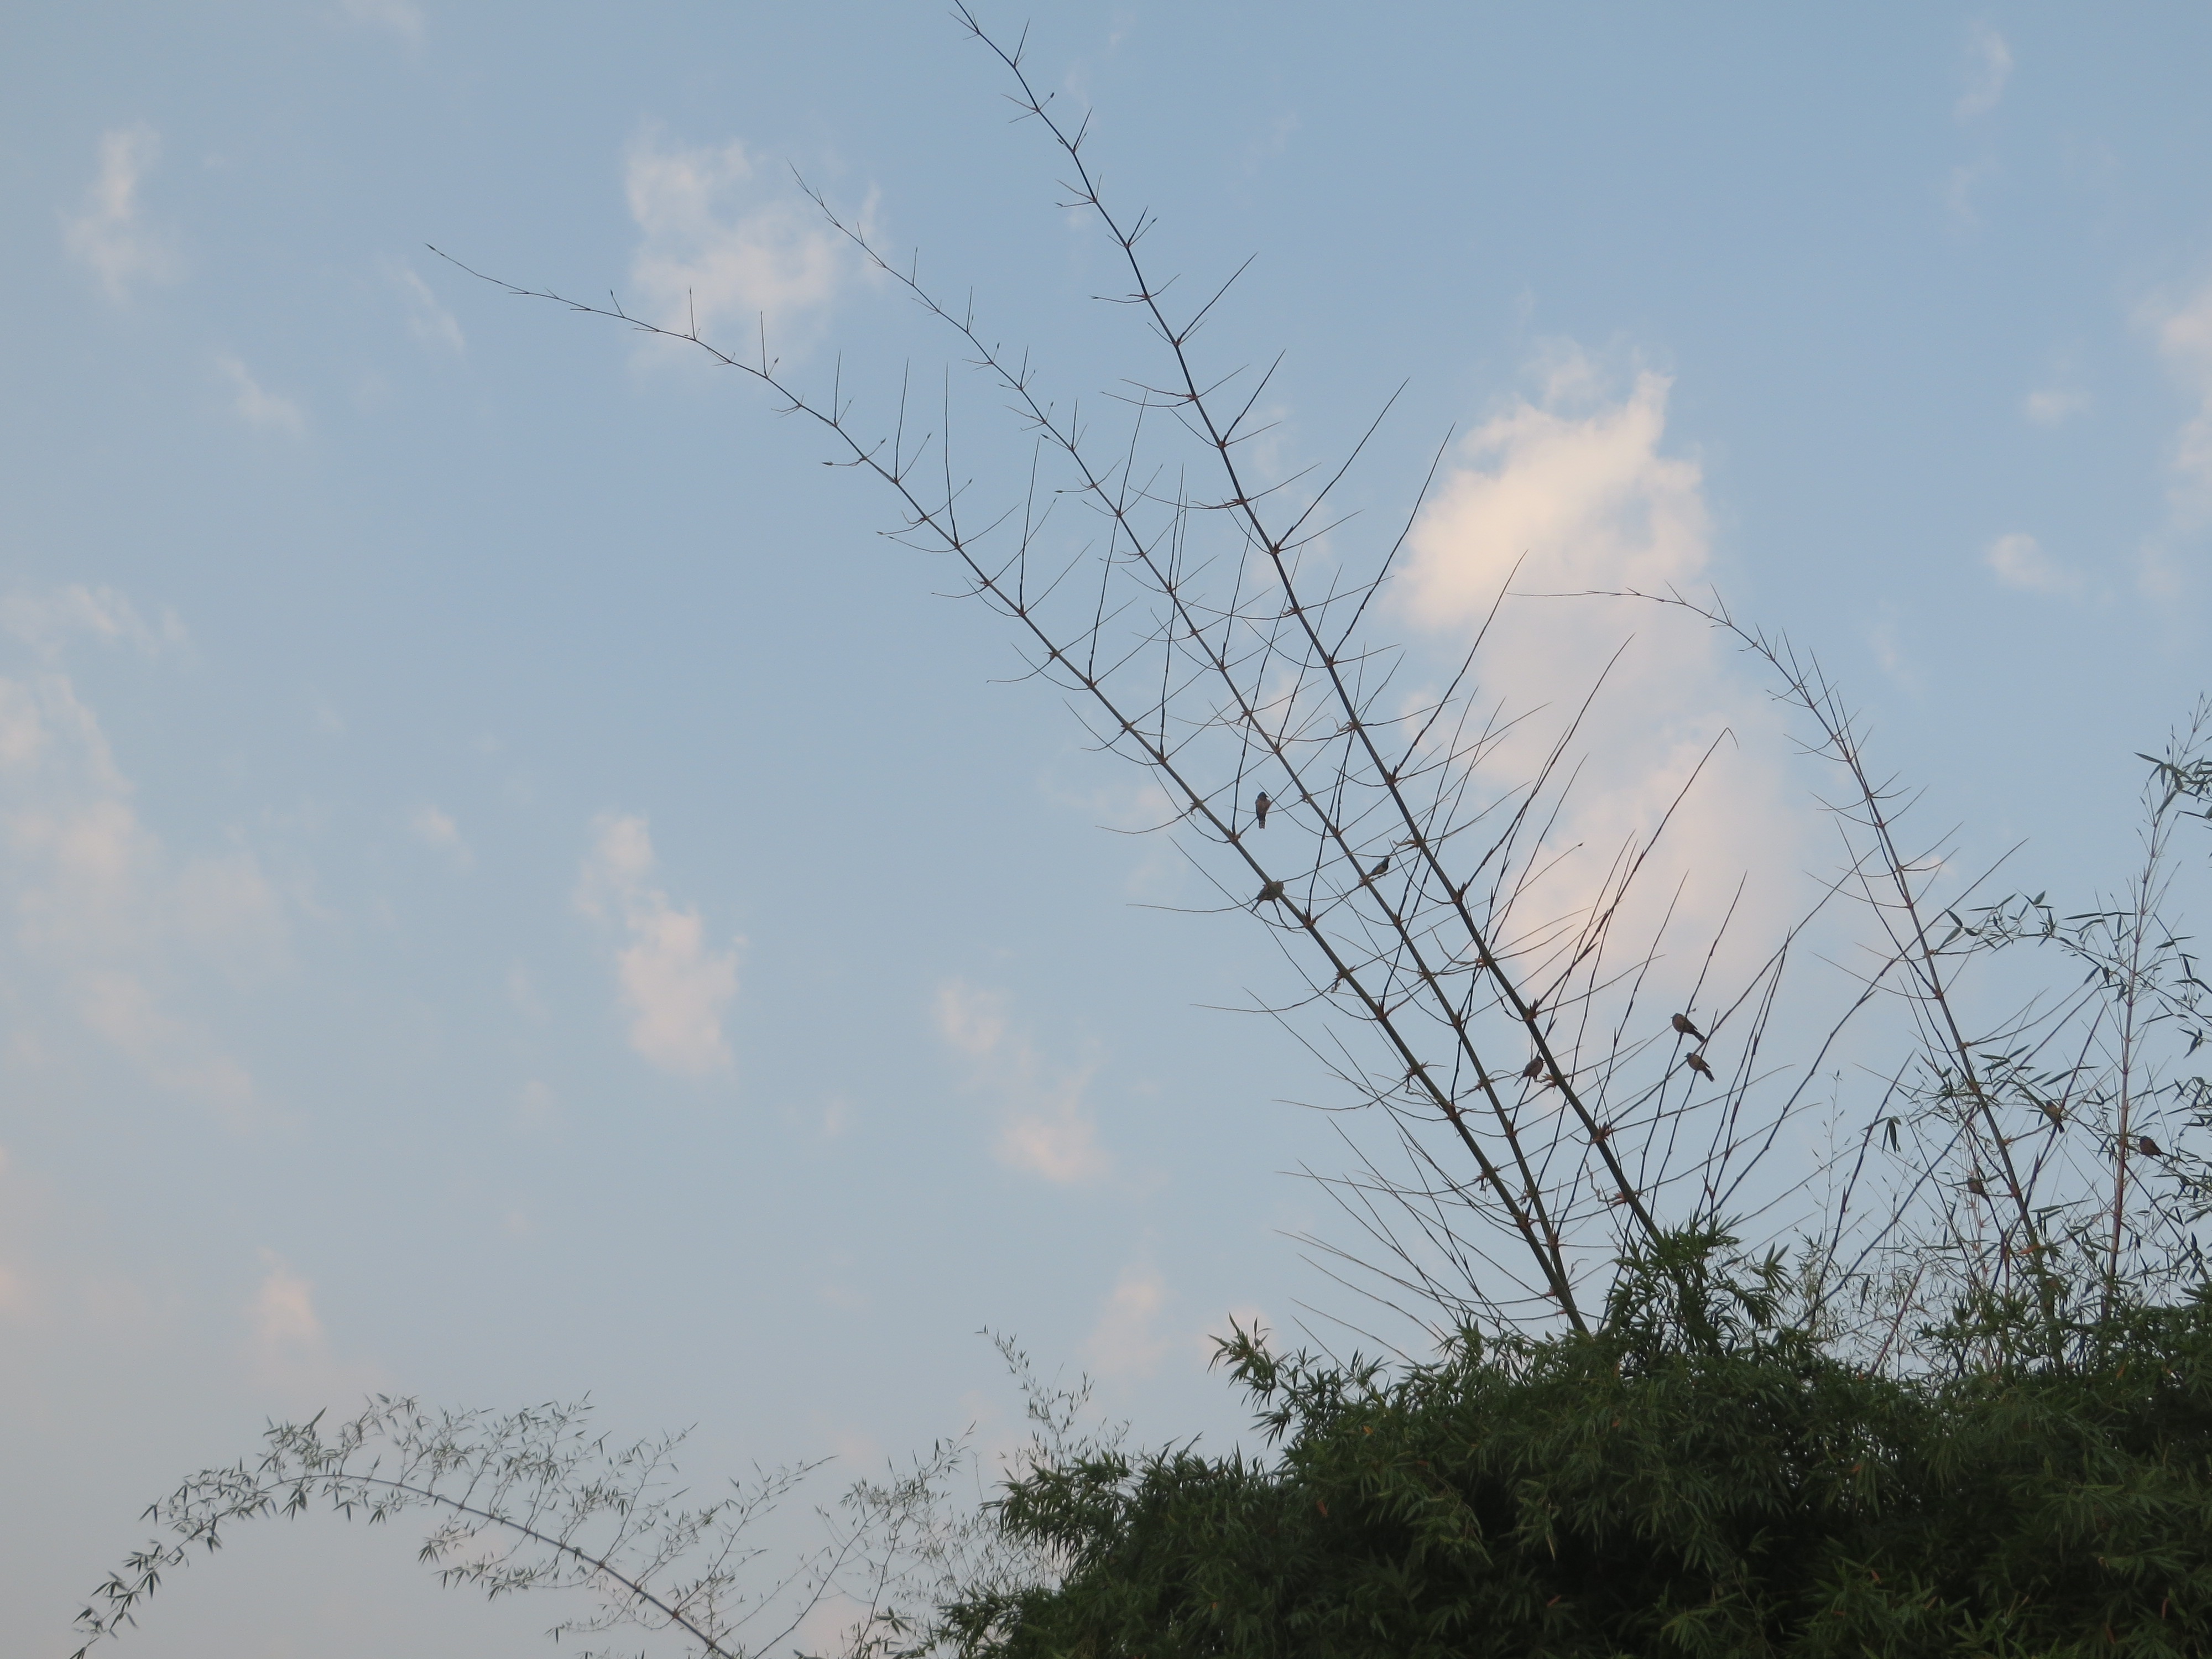
nature, grass, branch, cloud, sky, wind, line, electricity, transmission tower, grass family, atmosphere of earth, outdoor structure, electrical supply, overhead power line